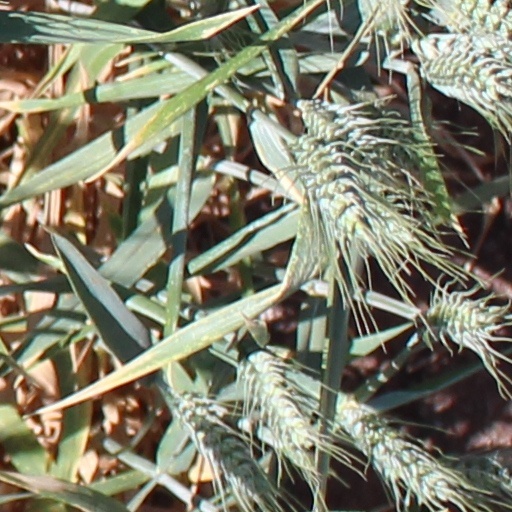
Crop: wheat